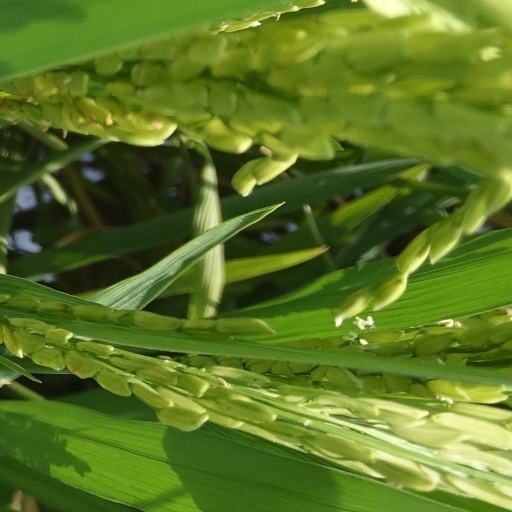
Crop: rice